Train shed

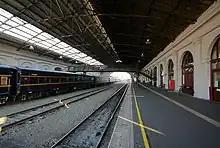
Ballarat, Victoria, Australia

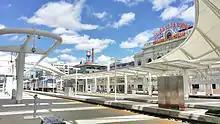
View through the open-air roof that encircles the platform area at Denver Union Station (May 2014)

Surviving examples of Bush-type, developed by American civil engineer Lincoln Bush, and related train sheds include: